Reese Palley

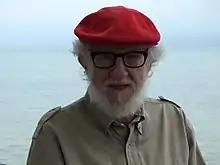
Reese Palley in 2010

Reese Palley (26 January 1922 – 3 June 2015) was an entrepreneur, gallerist, art dealer, author, and sailor.